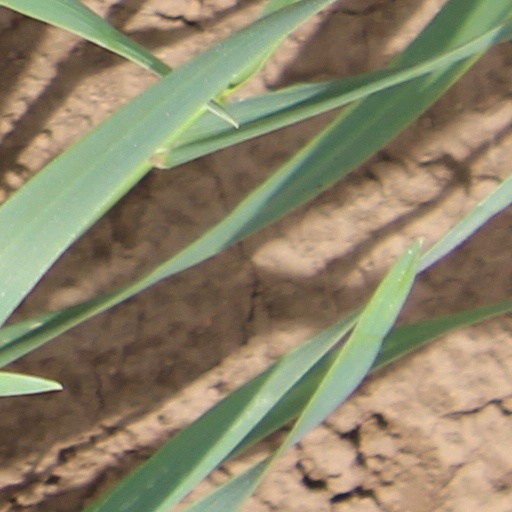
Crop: wheat